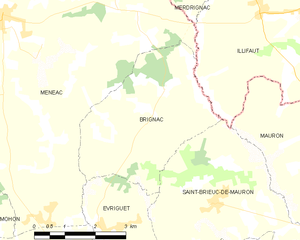
Brignac [bʁiɲak] est une commune française, située dans le département du Morbihan en région Bretagne.